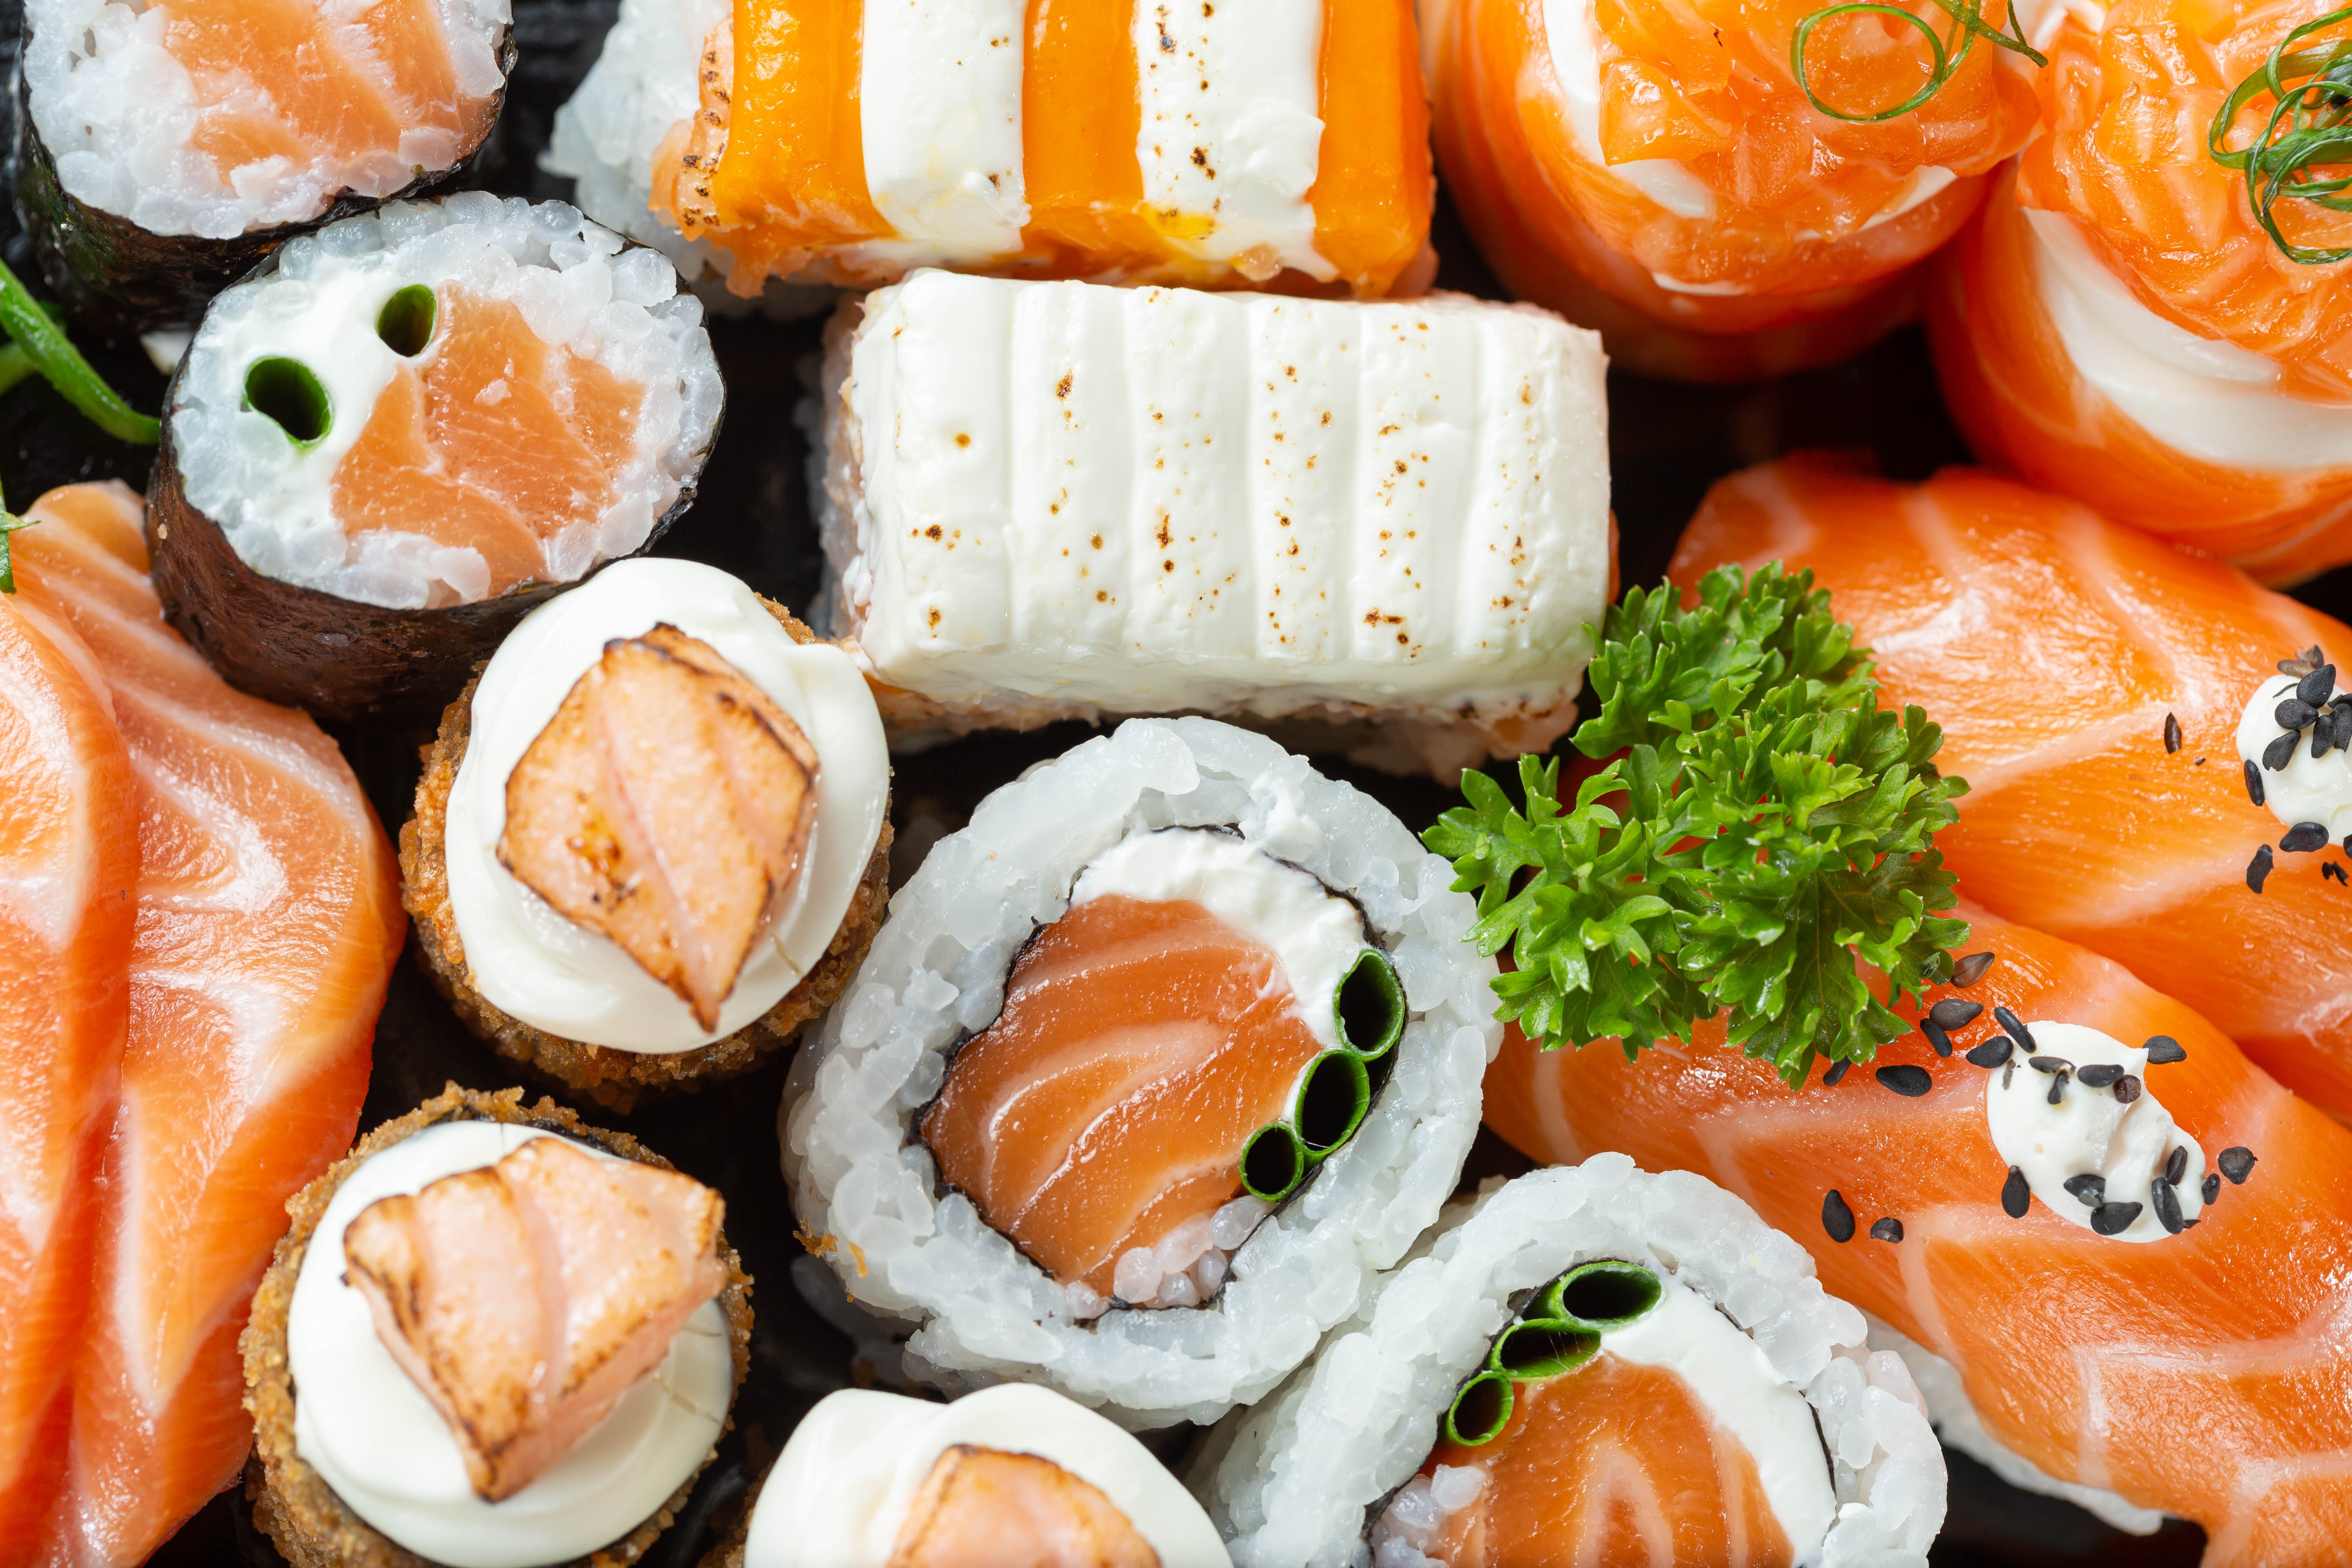
food, sushi, ingredient, recipe, cuisine, staple food, california roll, dish, produce, garnish, gimbap, seafood, vegetable, tableware, finger food, fast food, salmon, natural foods, comfort food, fish slice, Chinmi, Cicchetti, delicacy, rice, smoked salmon, vegan nutrition, sweetness, side dish, sashimi, Food group, culinary art, white rice, la carte food, junk food, stuffing, meal, snack, appetizer, hors d oeuvre, japanese cuisine, korean food, sandwich, baked goods, supper, brunch, meat, steamed rice, Hawaiian food, vegetarian food, sakana, lox